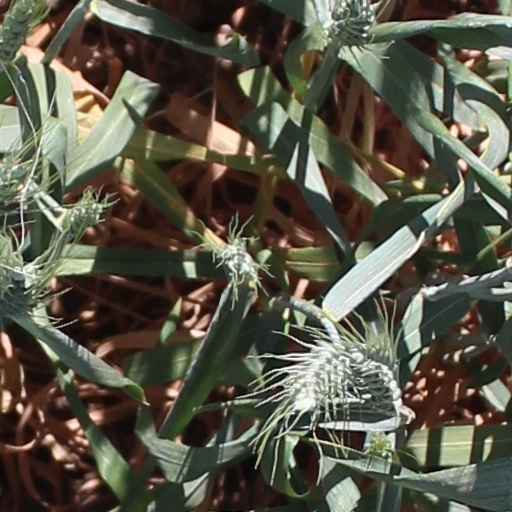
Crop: wheat